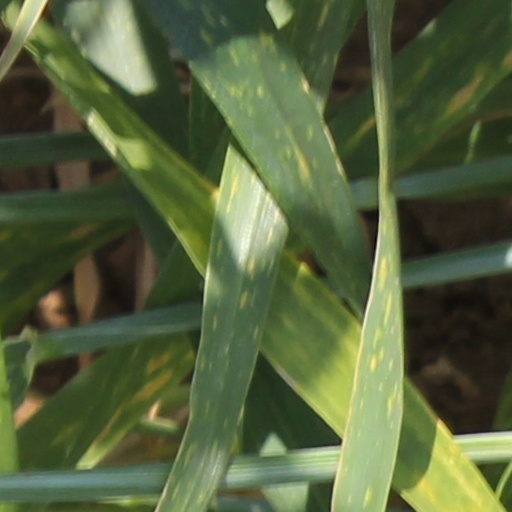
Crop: wheat